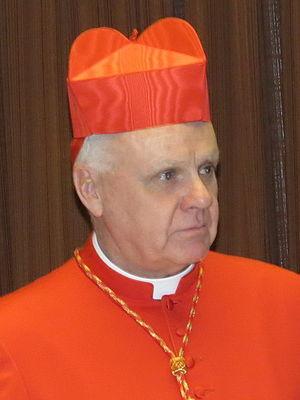
Edwin Frederick O'Brien, né le 8 avril 1939 à New York, est un cardinal catholique américain, archevêque de Baltimore puis grand maître de l'ordre équestre du Saint-Sépulcre de Jérusalem de 2011 à 2019.
Cette page présente la liste des évêques et archevêques de Baltimore